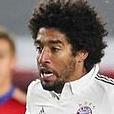
Age: 29